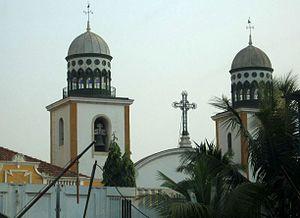
L'archidiocèse métropolitain de Luanda est l'un des trois archidiocèses de l'Angola, qui recouvre la partie septentrionale du pays. Son siège est à Luanda, la capitale du pays.